Arnolt Schlick

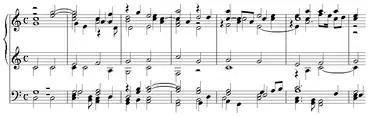
First bars of Schlick's 10-voice setting of "Ascendo ad Patrem meum"

Schlick's letter to Bernardo Clesio contains his only known late works: a set of eight settings of the sequence verse "Gaude Dei genitrix" (from the Christmas sequence "Natus ante saecula") and a set of two settings of the Ascension antiphon "Ascendo ad Patrem meum". Both sets have didactic purposes. "Gaude Dei genitrix" settings establish various ways of reinforcing a two-voice setting, in which the chant is accompanied by moderately ornamented counterpoint, by duplicating both lines in parallel thirds, fourths, or sixths. The pieces, which may have been intended for voices rather than the organ, range from three- to five-voice settings. Schlick himself noted the didactic aspect, writing that he "found and made a separate rule for each setting, which are so clear that it will be easy to set all chants in the same manner." His "Ascendo ad Patrem meum" settings serve a different purpose, but also are a miniature encyclopaedia: the first setting is in two voices (and so the most basic of all possible settings), whereas the second is in ten voices (and so the most advanced of all possible settings). The ten-voice work is unique in organ repertoire, both for the polyphonic scope and the pedal technique.